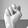
ASL letter: N